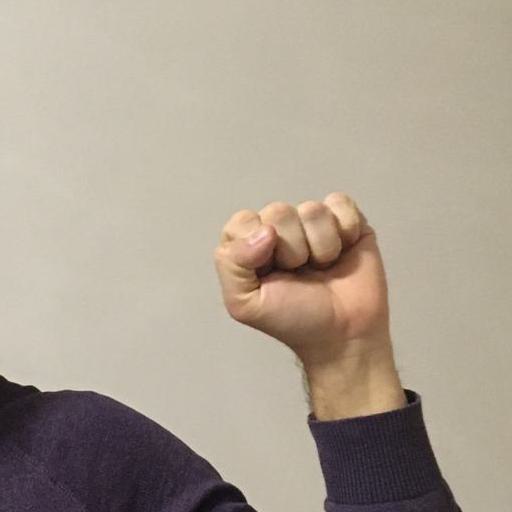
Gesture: fist